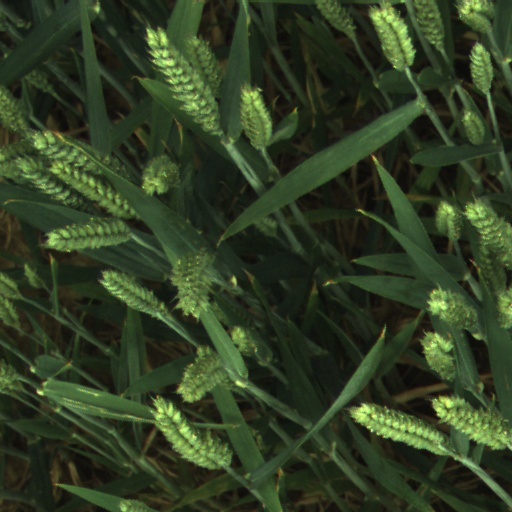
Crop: wheat